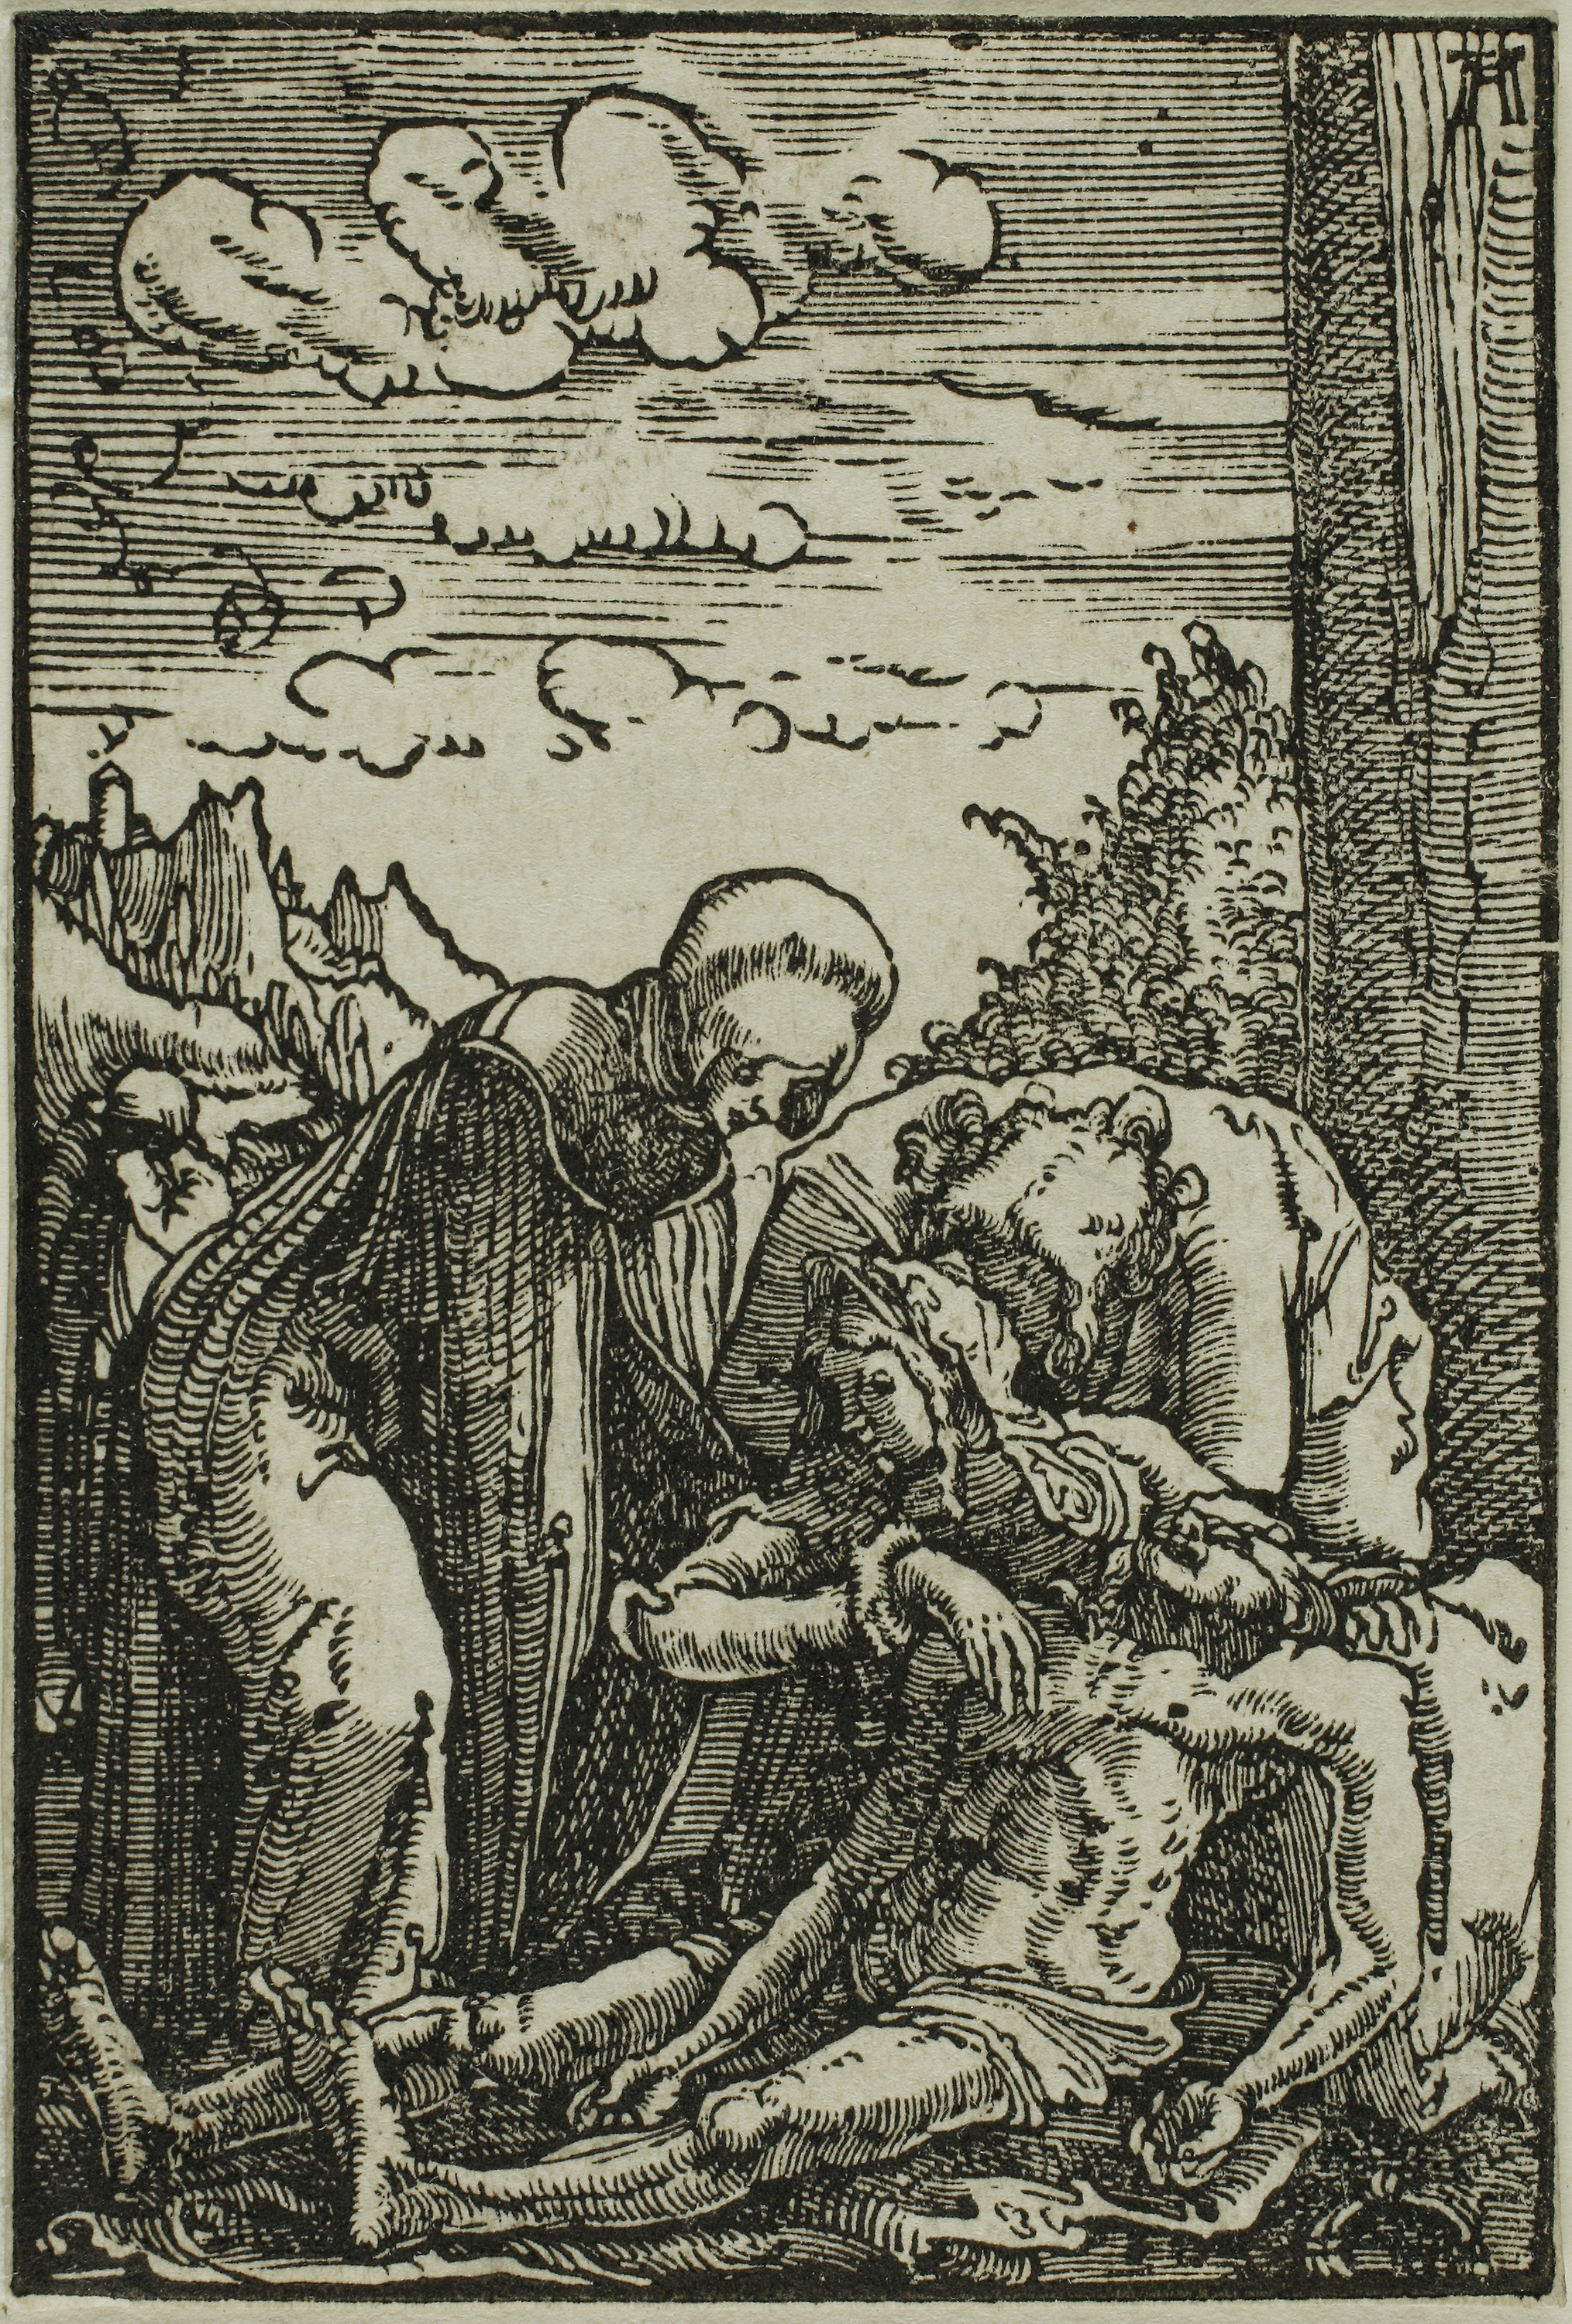
art, black and white, history, mythology, tapestry, monochrome, middle ages, illustration, visual arts, fictional character, printmaking, tree